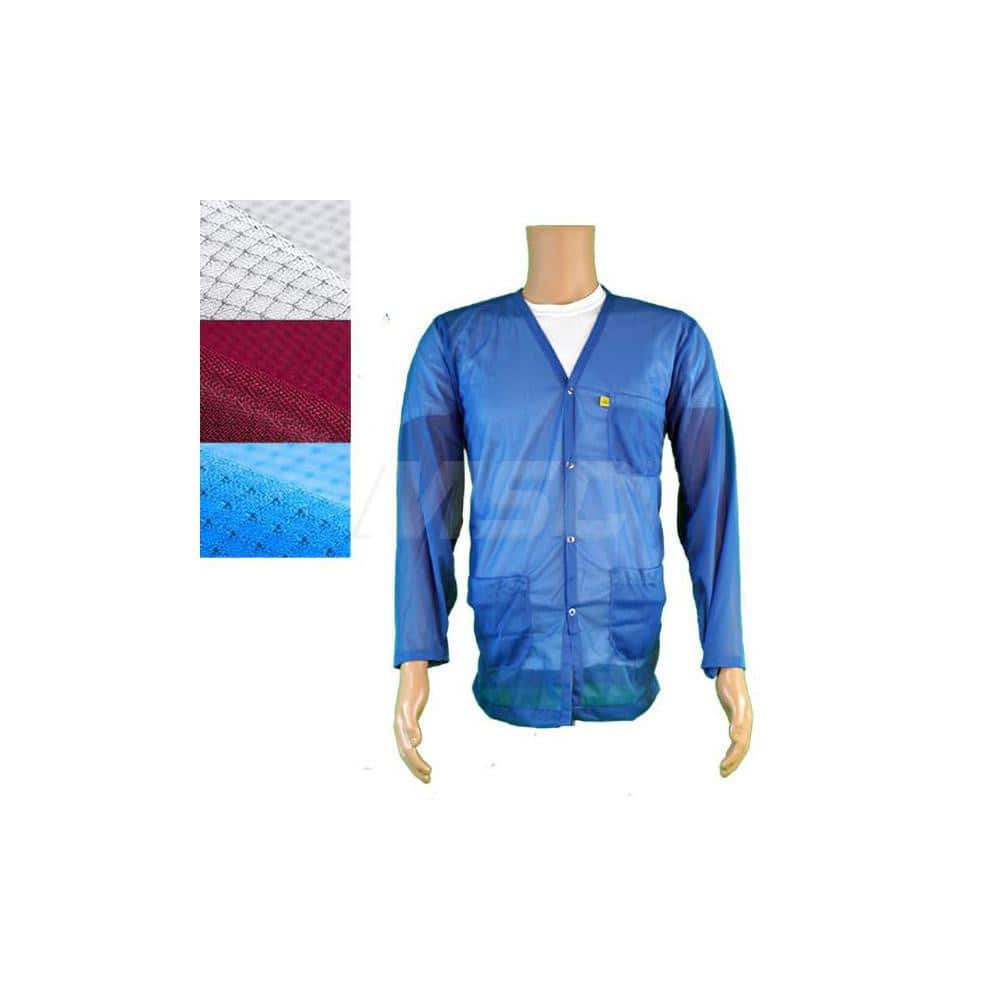
Smocks & Lab Coats; Garment Style: Smock; Material: Carbon; Size: 5X-Large; Color: Burgundy; Sleeve Length: 24; Closure Type: Snaps; Chest Size: 58; Closure Locaton: Front; Chest Size (Inch): 58; Closure Location: Front
Brand: Transforming Technologies
Item #: 20726469 Brand: Transforming Technologies Model #: JKV8829SPBG
Category: Apparel & Accessories > Clothing > Uniforms & Workwear > White Coats